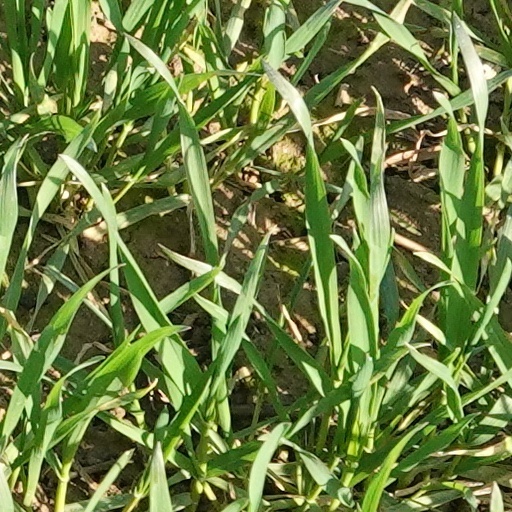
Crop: wheat